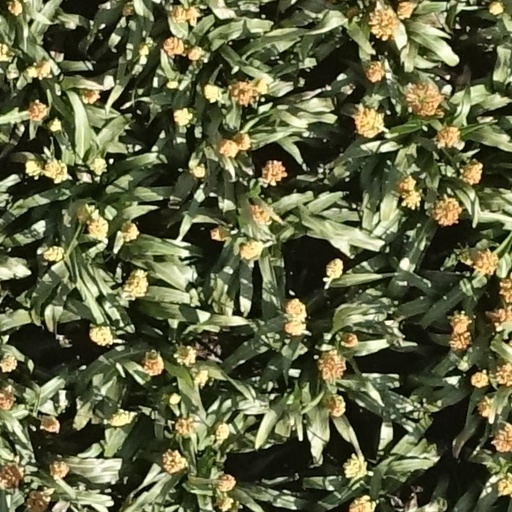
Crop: sorghum